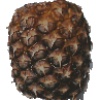
Label: pineapple